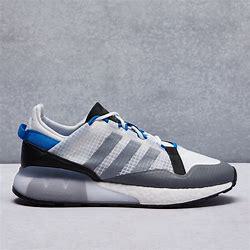
Brand: Adidas
Model: ZX 2K